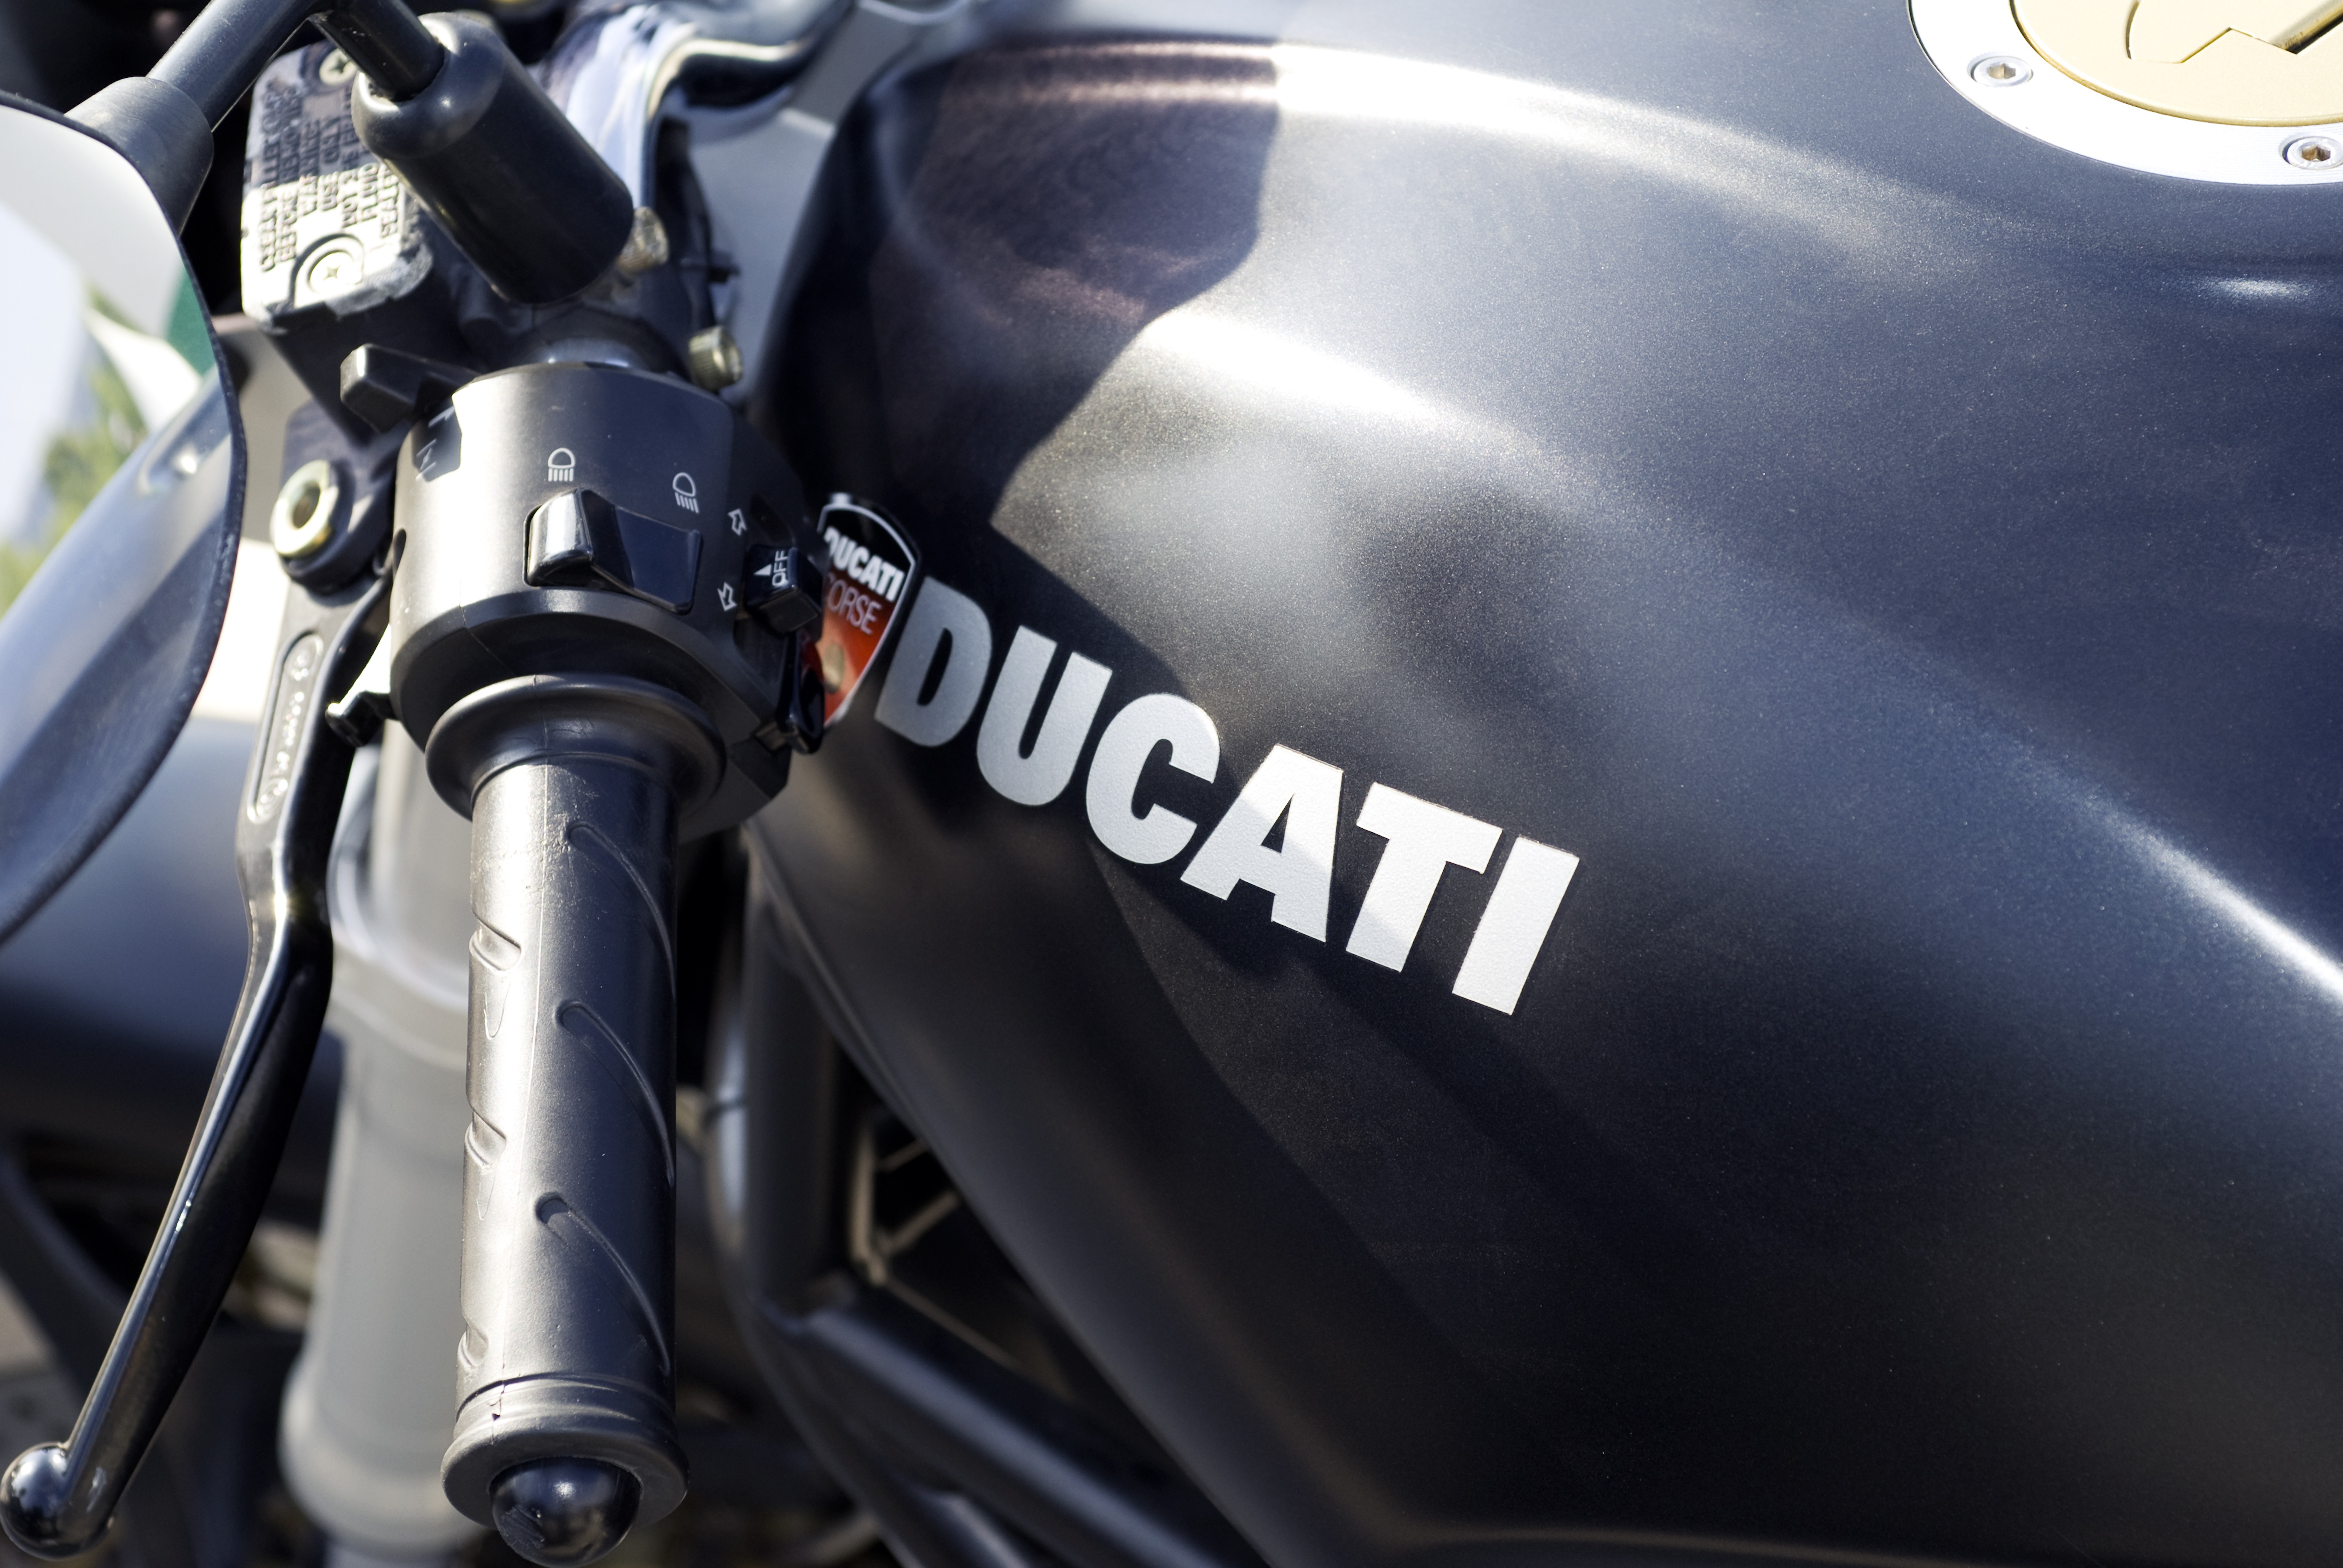
car, bike, vehicle, motorcycle, black, motorbike, motor vehicle, headlamp, logo, ducati, auto part, exhaust system, land vehicle, automotive design, personal protective equipment, automotive lighting, fuel tank, motorcycle accessories